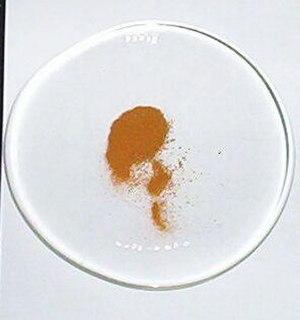
Le fluorure d'argent (I) est un composé inorganique. C'est un des trois principaux fluorures d'argent, les autres étant l'hémifluorure d'argent Ag₂F et le difluorure d'argent AgF₂. Le fluorure d'argent(I) a peu d'applications spécifiques. Il peut être employé comme agent de fluoration et de désilylation en synthèse organique et en solution aqueuse pour le traitement local de caries, comme antiseptique.